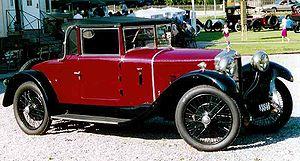
Ballot est un constructeur automobile français de la première moitié du XXᵉ siècle.